Douglas W. Owsley

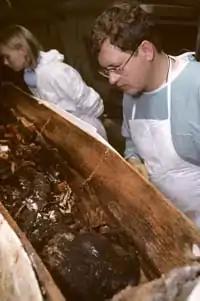
Smithsonian forensic anthropologists Douglas Owsley and Kari Bruwelheide examine the burial and remains of Anne Wolseley Calvert

In early 1992, Owsley arrived in his office to find a telegram from the US State Department. Photographer Griffith Davis and freelance writer Nicholas Blake had been reported missing on April 8, 1985. The document on his presented a summation of the disappearance of the two American journalists while traveling in the Guatemalan Highlands, stating that the US Embassy at Guatemala had declared the rescue and recovery operations a failure.